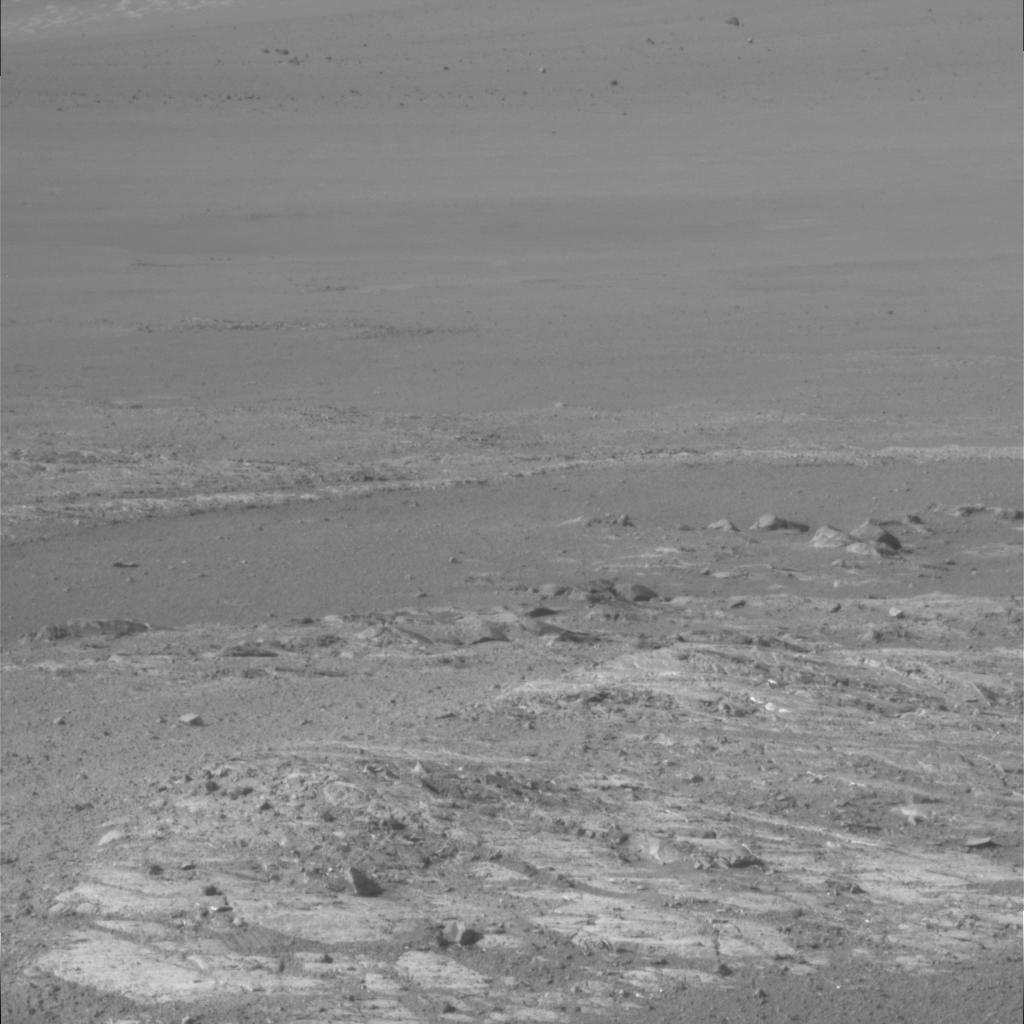
Surface features visible: Rock Outcrops, Float Rocks, Clasts, Rock (Linear Features), Soil, Nearby Surface